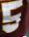
Number: 5